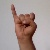
The image shows a hand gesture representing the letter 'I' in Indian Sign Language.